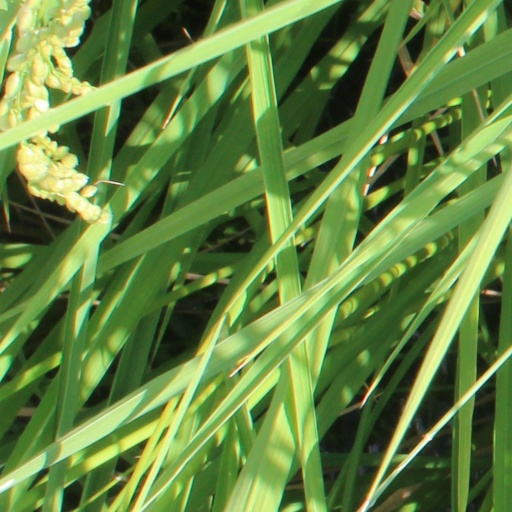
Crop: rice